Hideyo Noguchi

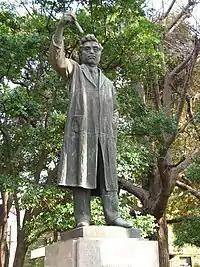
Statue of Hideyo Noguchi in Ueno Park

"It is thanks to the great efforts of this young man that I have been able to bring my thirty years of research to their final conclusion."Although, Dr. Mitchell was concerned about his acceptance into larger Western society. During his research on snakes, Noguchi complained about live rabbits being fed to snakes in cages and felt the practice cruel, but colleagues said he was too sensitive. Nonetheless, Mitchell recommended him for the Carnegie Fellowship. Noguchi was accepted and became an official researcher and received funding from both the Carnegie Institute and National Academy of Science. Paul Ehrlich wrote to congratulate him. On July 9, 1907, the University of Pennsylvania awarded Hideyo Noguchi an honorary degree. On July 19, 1907, he wrote to about the accomplishment, "Everything is beautiful when it is still in a dream state, but when it becomes a reality it is no longer interesting to me... When one wish comes true, another is born... Now I intend to request a medical degree from the Japanese government."